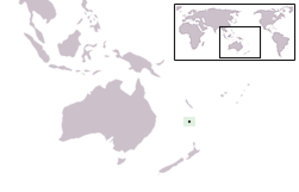
Norfolk Island
Norfolk Islands placering på et kort
Norfolk Island er en vulkanø i den sydlige del af Melanesien mellem New Zealand og Ny Kaledonien i Stillehavet, nordvest for den største Aotearoaø. Øen er en australsk besiddelse og det officielle sprog er engelsk. Hovedstaden på øen hedder Kingston.